Sands Hotel and Casino

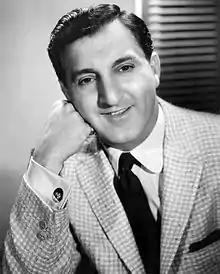
Danny Thomas performed at the Sands on its opening night

The LaRue Restaurant was established in December 1950 by Billy Wilkerson. The following year, Mack Kufferman bought LaRue, with plans to build a hotel and casino. Kufferman failed to gain a gaming license, and his shares in the project were sold to Jake Freedman. Numerous sources state that organized crime figures Meyer Lansky and Doc Stacher; illegal bookmakers like Mike Shapiro, Ed Levinson, and Sid Wyman; as well as Hyman Abrams and Jack Entratter were involved in the financing of Sands and had shares in it. Lansky and his mob assumed ownership of the Flamingo Hotel after the murder of Bugsy Siegel in 1947, and Lansky and New York mobster Frank Costello also had business interests in the Thunderbird Hotel and El Cortez Club in Downtown Las Vegas.